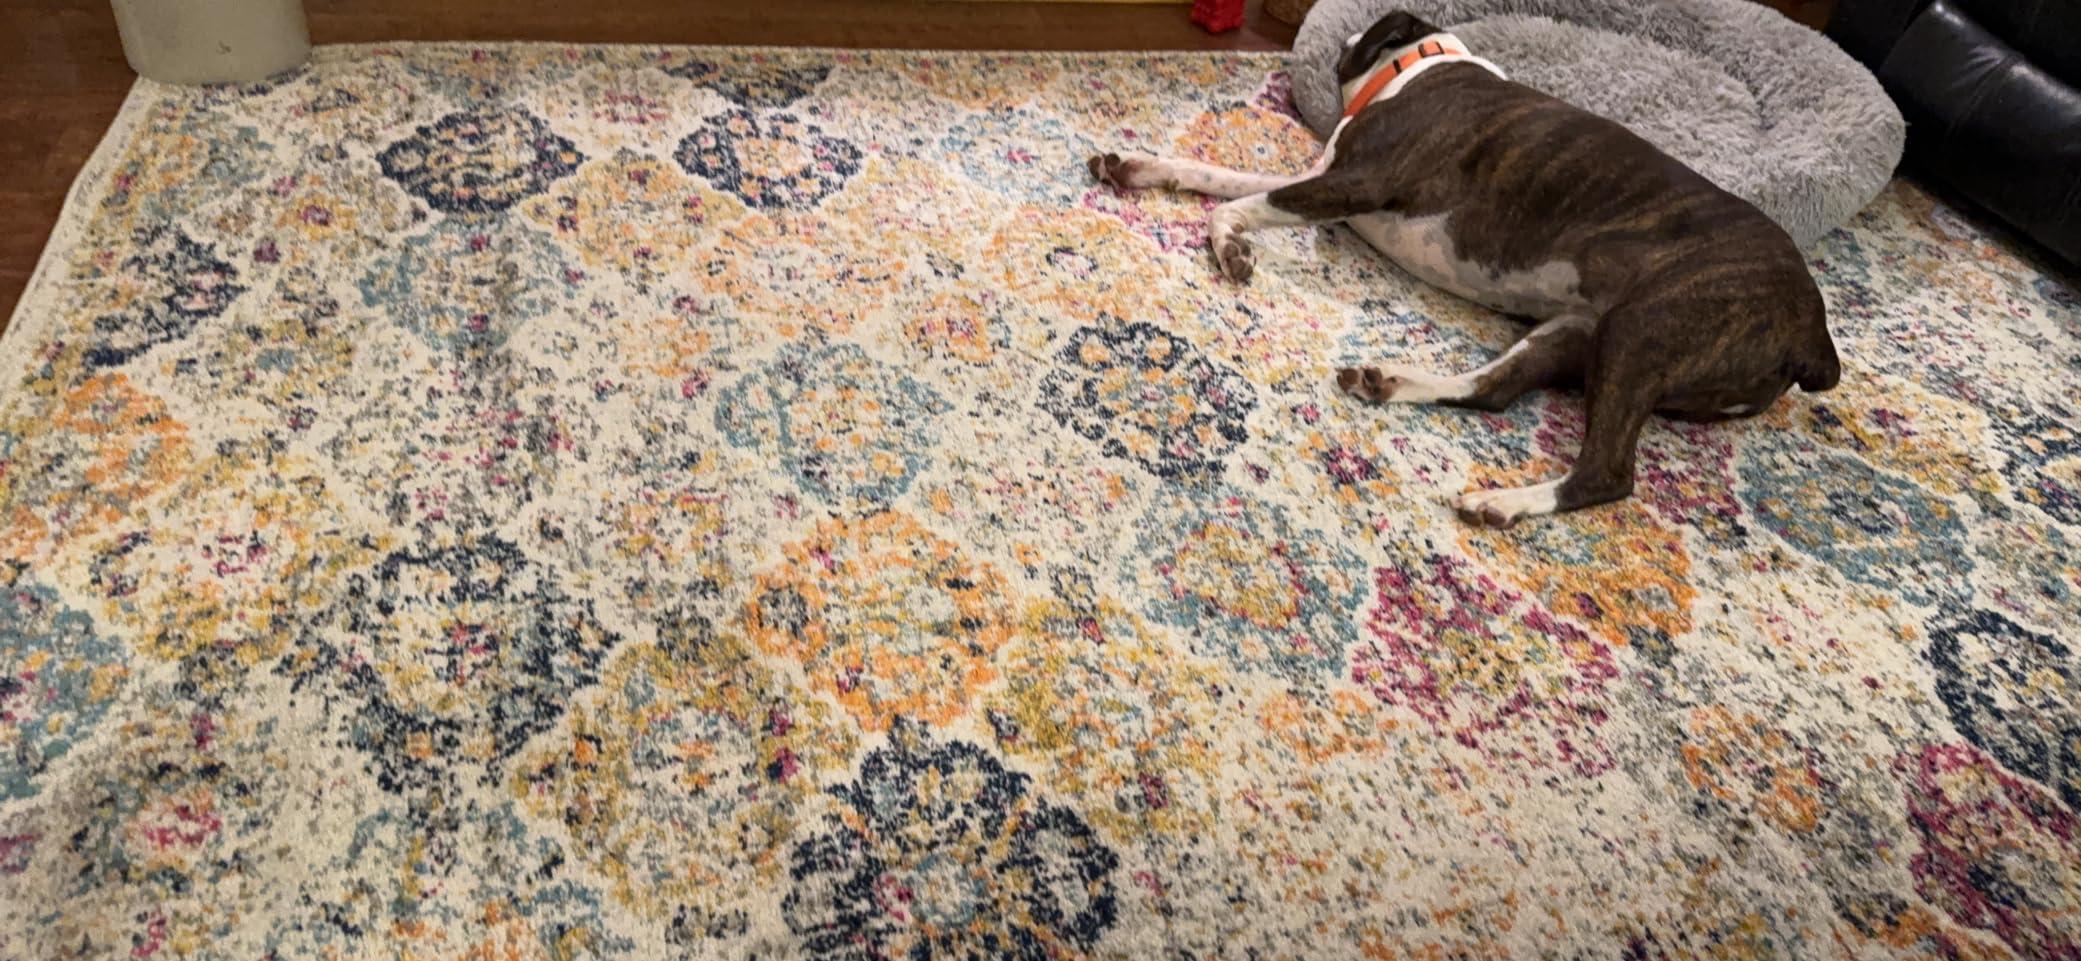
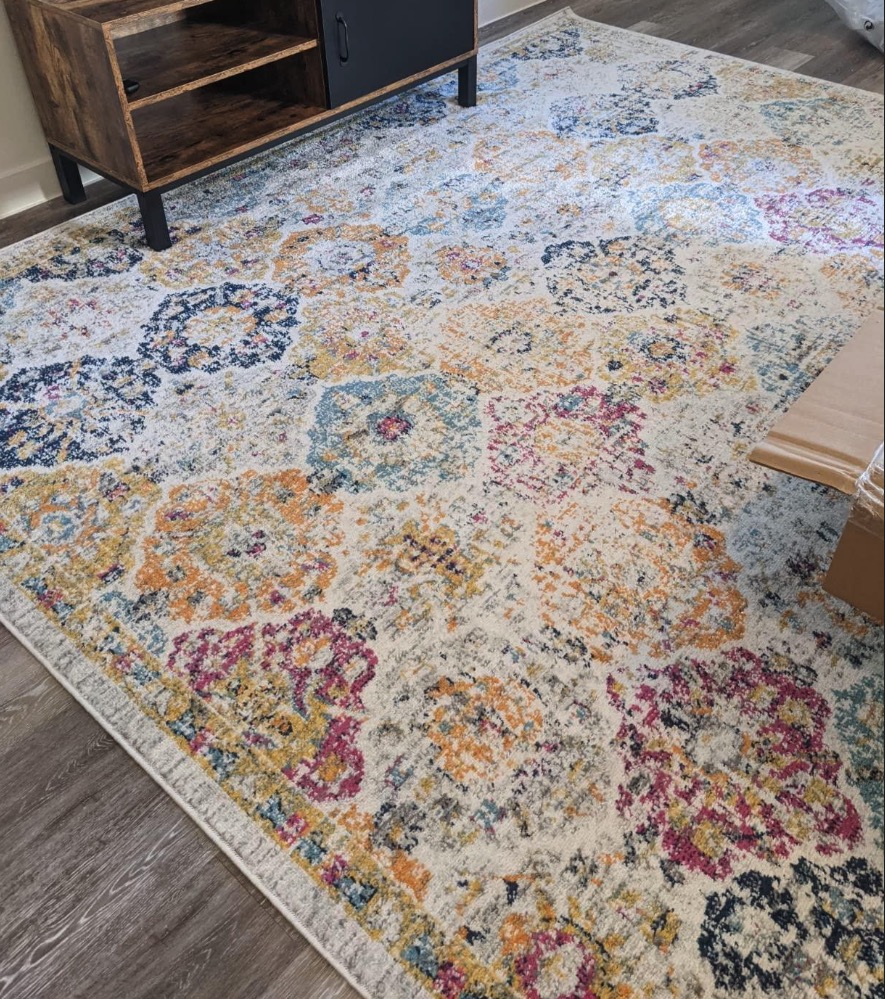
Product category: misc
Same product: yes